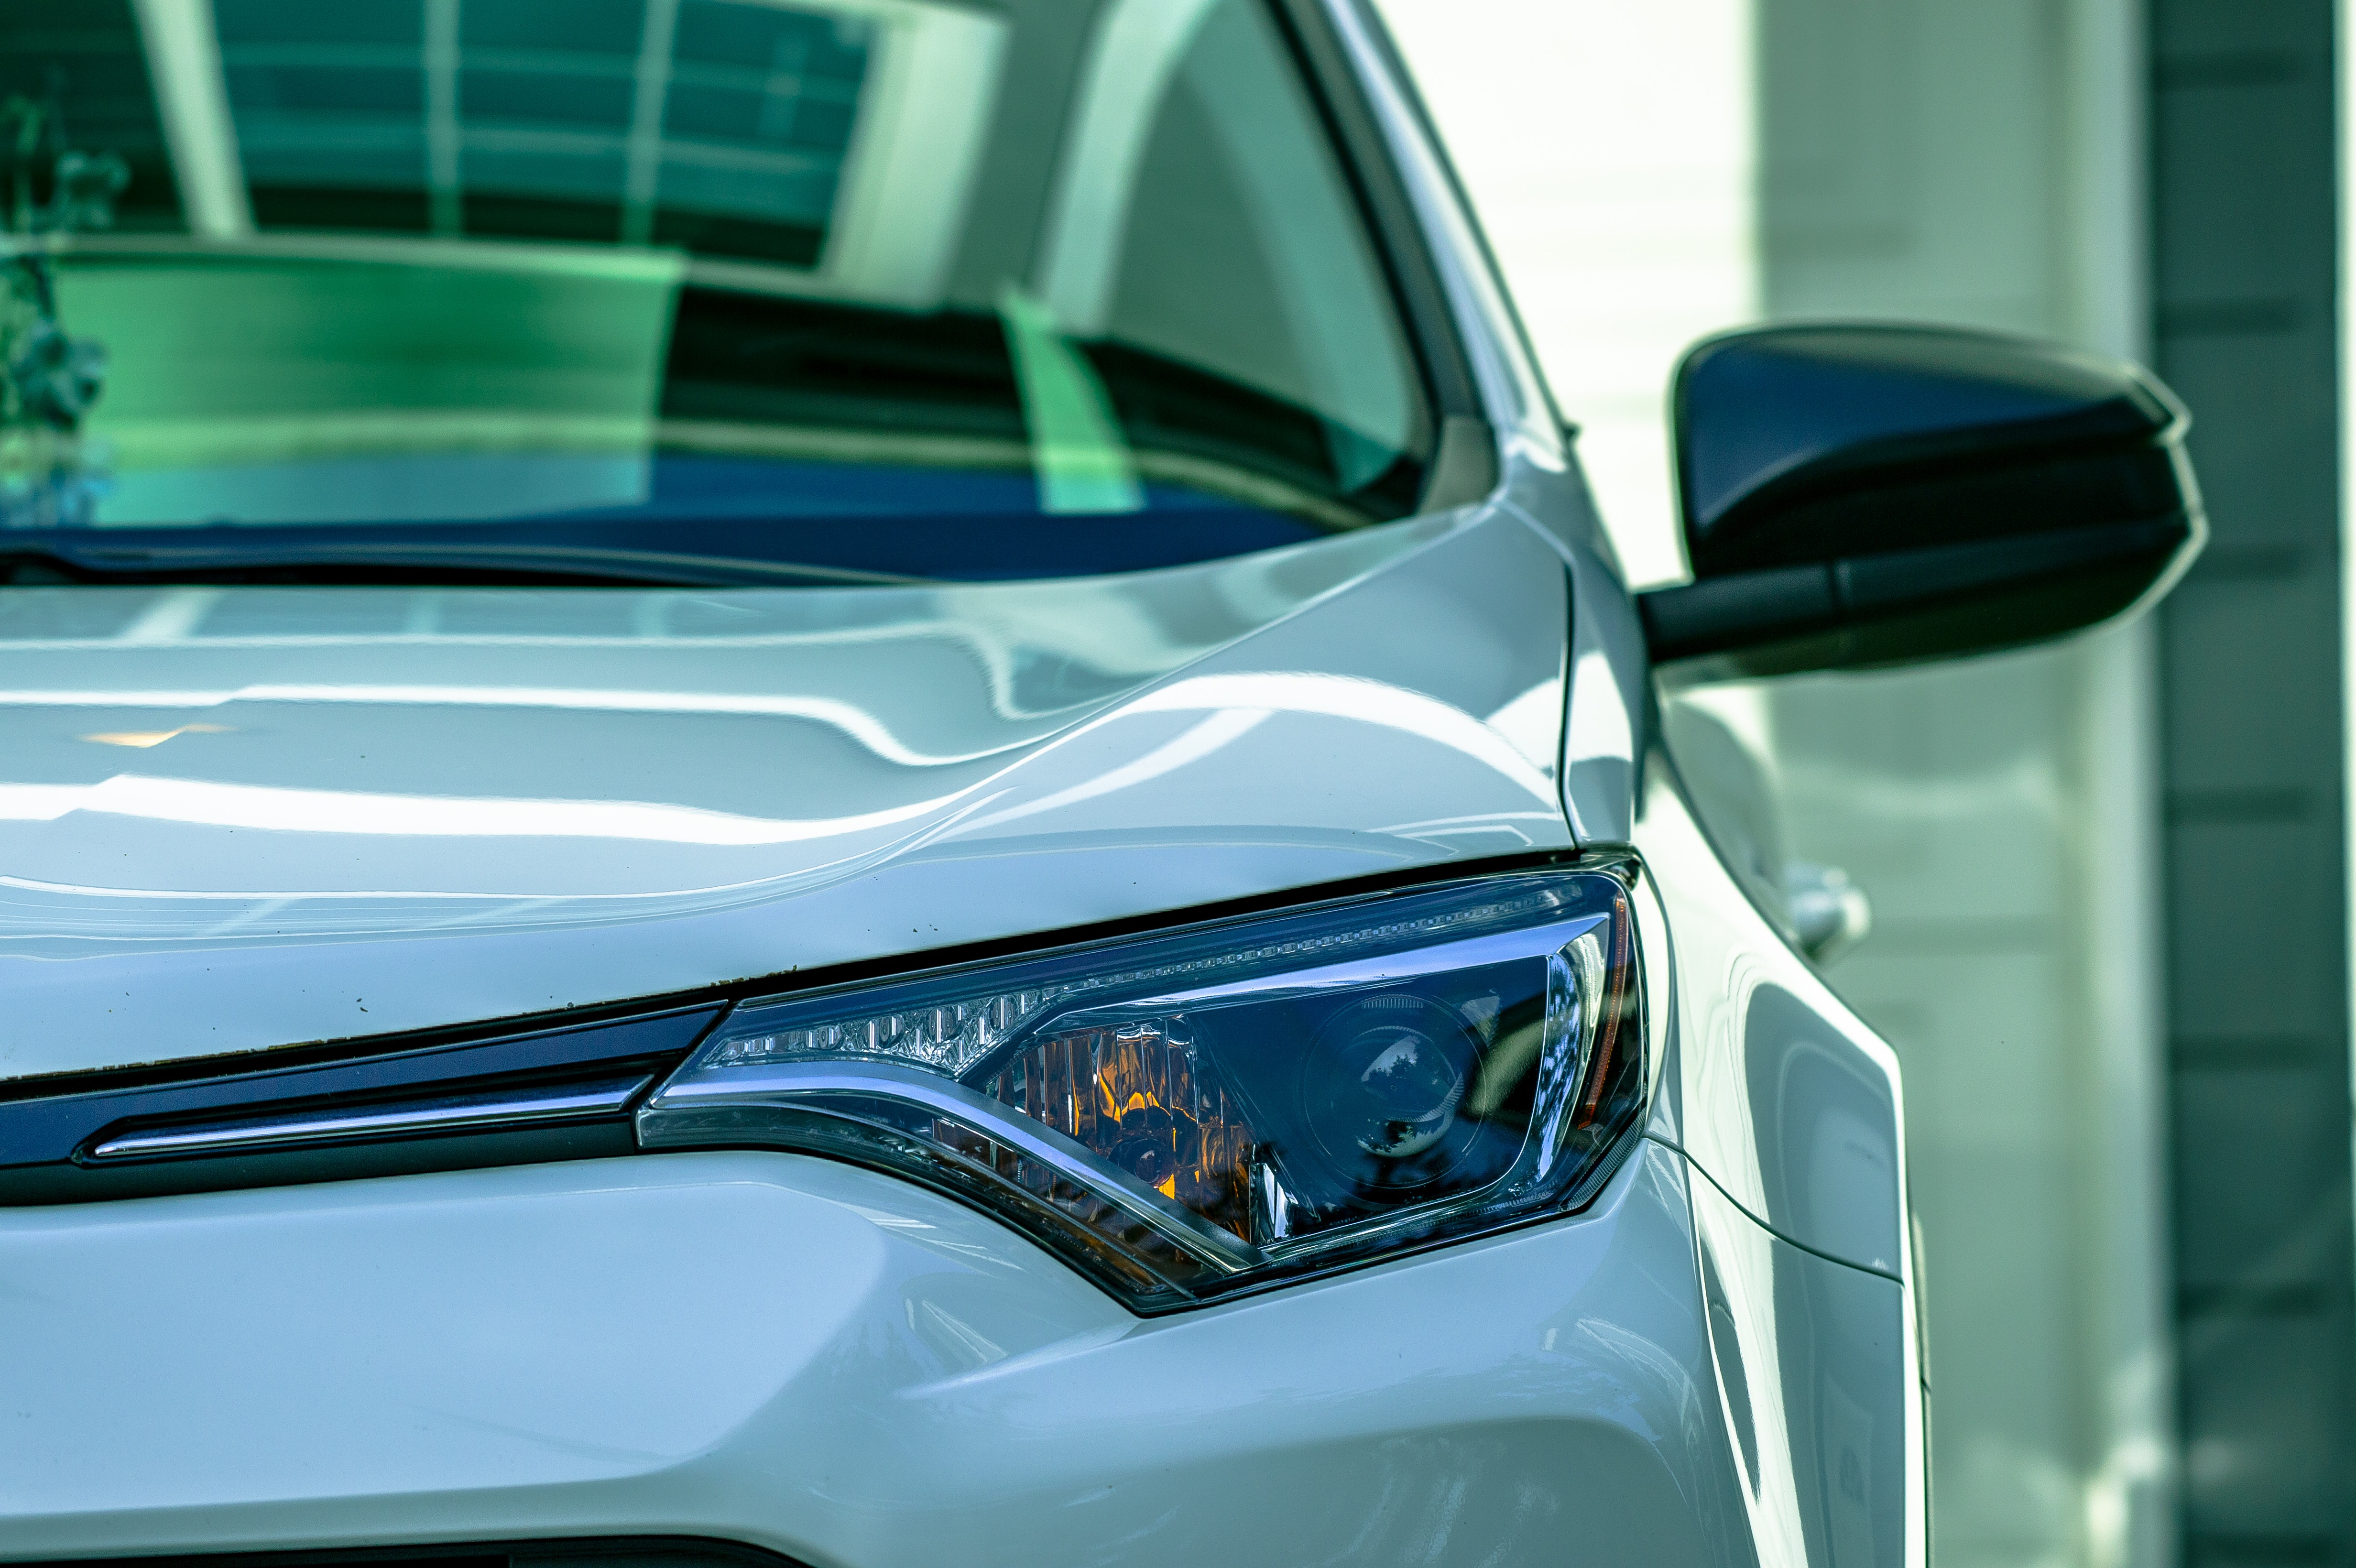
land vehicle, vehicle, car, motor vehicle, automotive design, headlamp, Mini SUV, vehicle door, toyota, mid size car, mitsubishi outlander, minivan, compact car, hatchback, grille, mitsubishi, sport utility vehicle, city car, compact sport utility vehicle, hood, family car